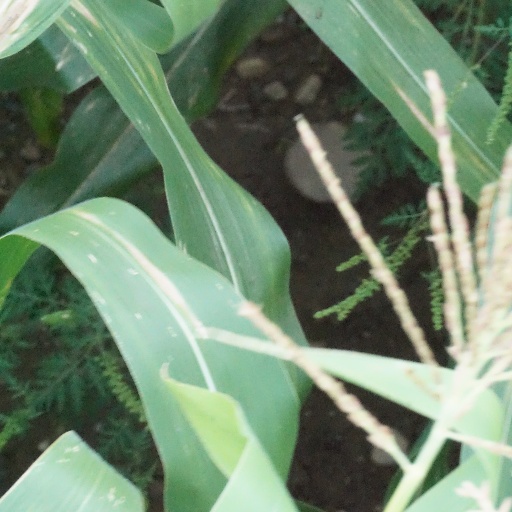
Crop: maize; corn